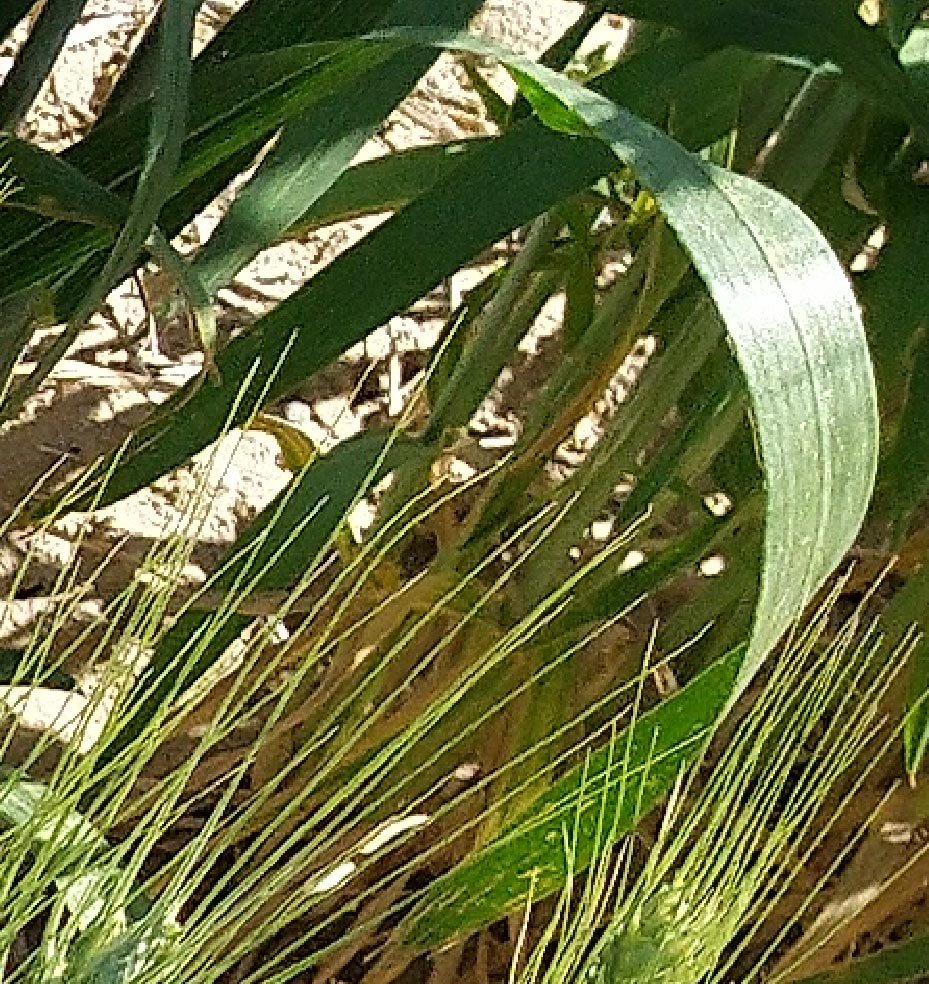
Label: Wheat___Healthy